Kokkashugi

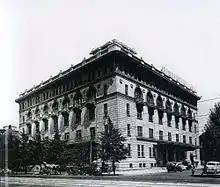
Tokyo Kaikan was requisitioned as the meeting place for members of the Imperial Rule Assistance Association (IRAA) in the early days.

During 1940, Prime Minister Fumimaro Konoe proclaimed the "Shintaisei" (New National Structure), making Japan into a "National Defense State". Under the National Mobilization Law, the government was given absolute power over the nation's assets. All political parties were ordered to dissolve into the Imperial Rule Assistance Association, forming a one-party state based on totalitarian values. Such measures as the National Service Draft Ordinance and the National Spiritual Mobilization Movement were intended to mobilize Japanese society for a total war against the West.